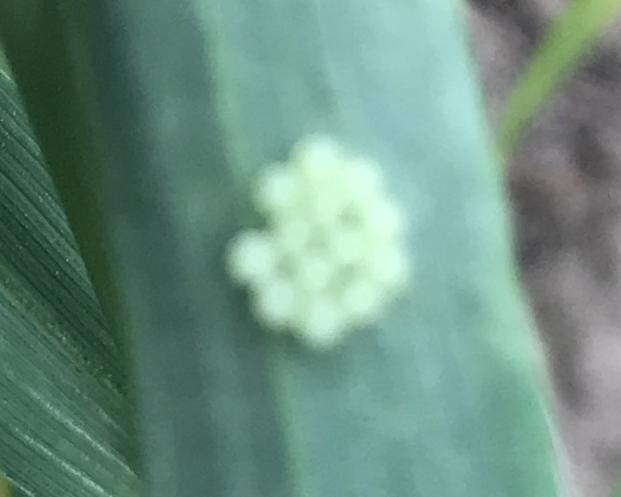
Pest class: stink_bug